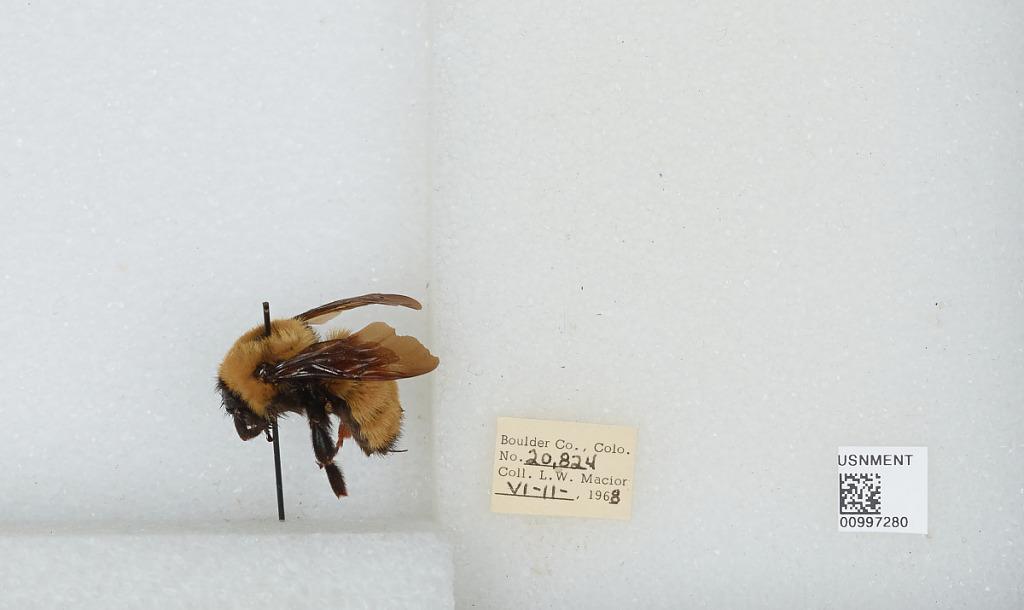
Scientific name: Bombus (Fervidobombus) fervidus fervidus (Fabricius)
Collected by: L. Macior
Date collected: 1968-6-11
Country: United States
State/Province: Colorado
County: Boulder
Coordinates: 40.09, -105.36